Mario Anguiano Moreno

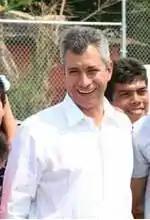
Moreno in 2009

Mario Anguiano Moreno (born August 15, 1962, in Tinajas, Colima) is a Mexican politician and member of the PRI who served as the Governor of Colima from 2009 to 2015. He also previously served as the municipal president of the state capital of Colima City and represented it in the state legislature.